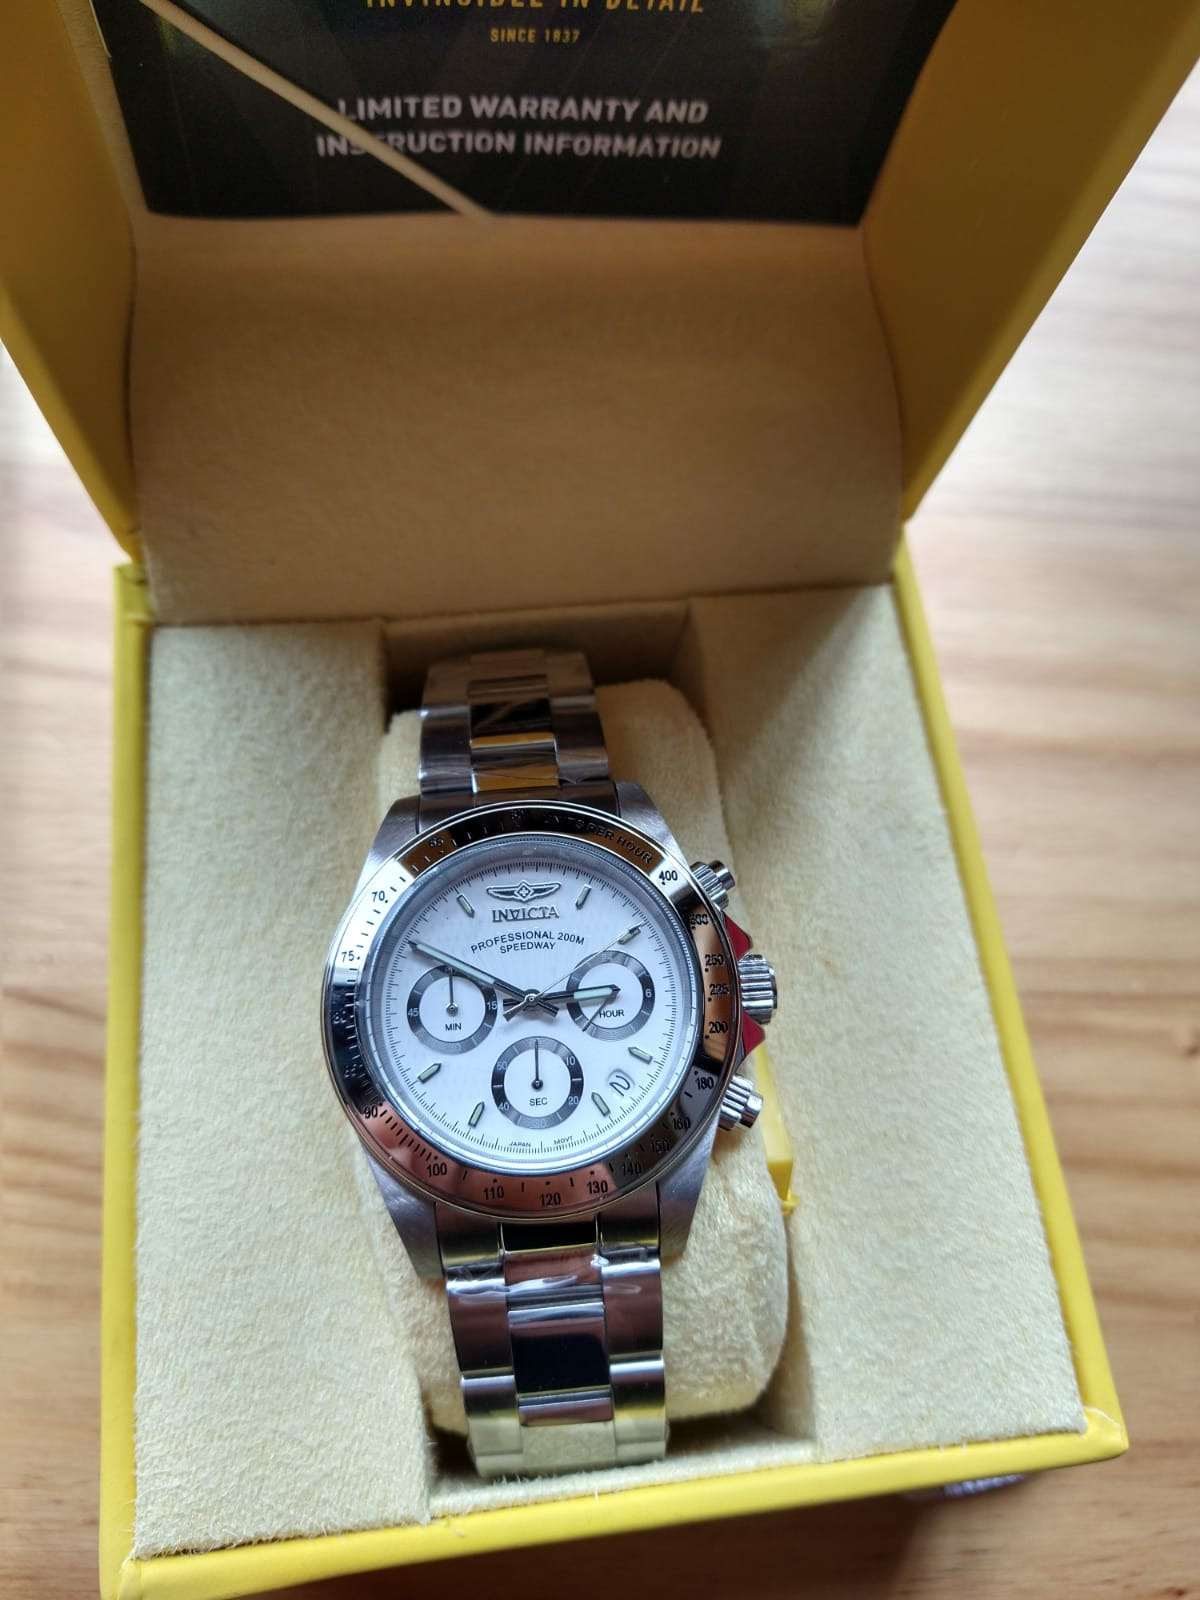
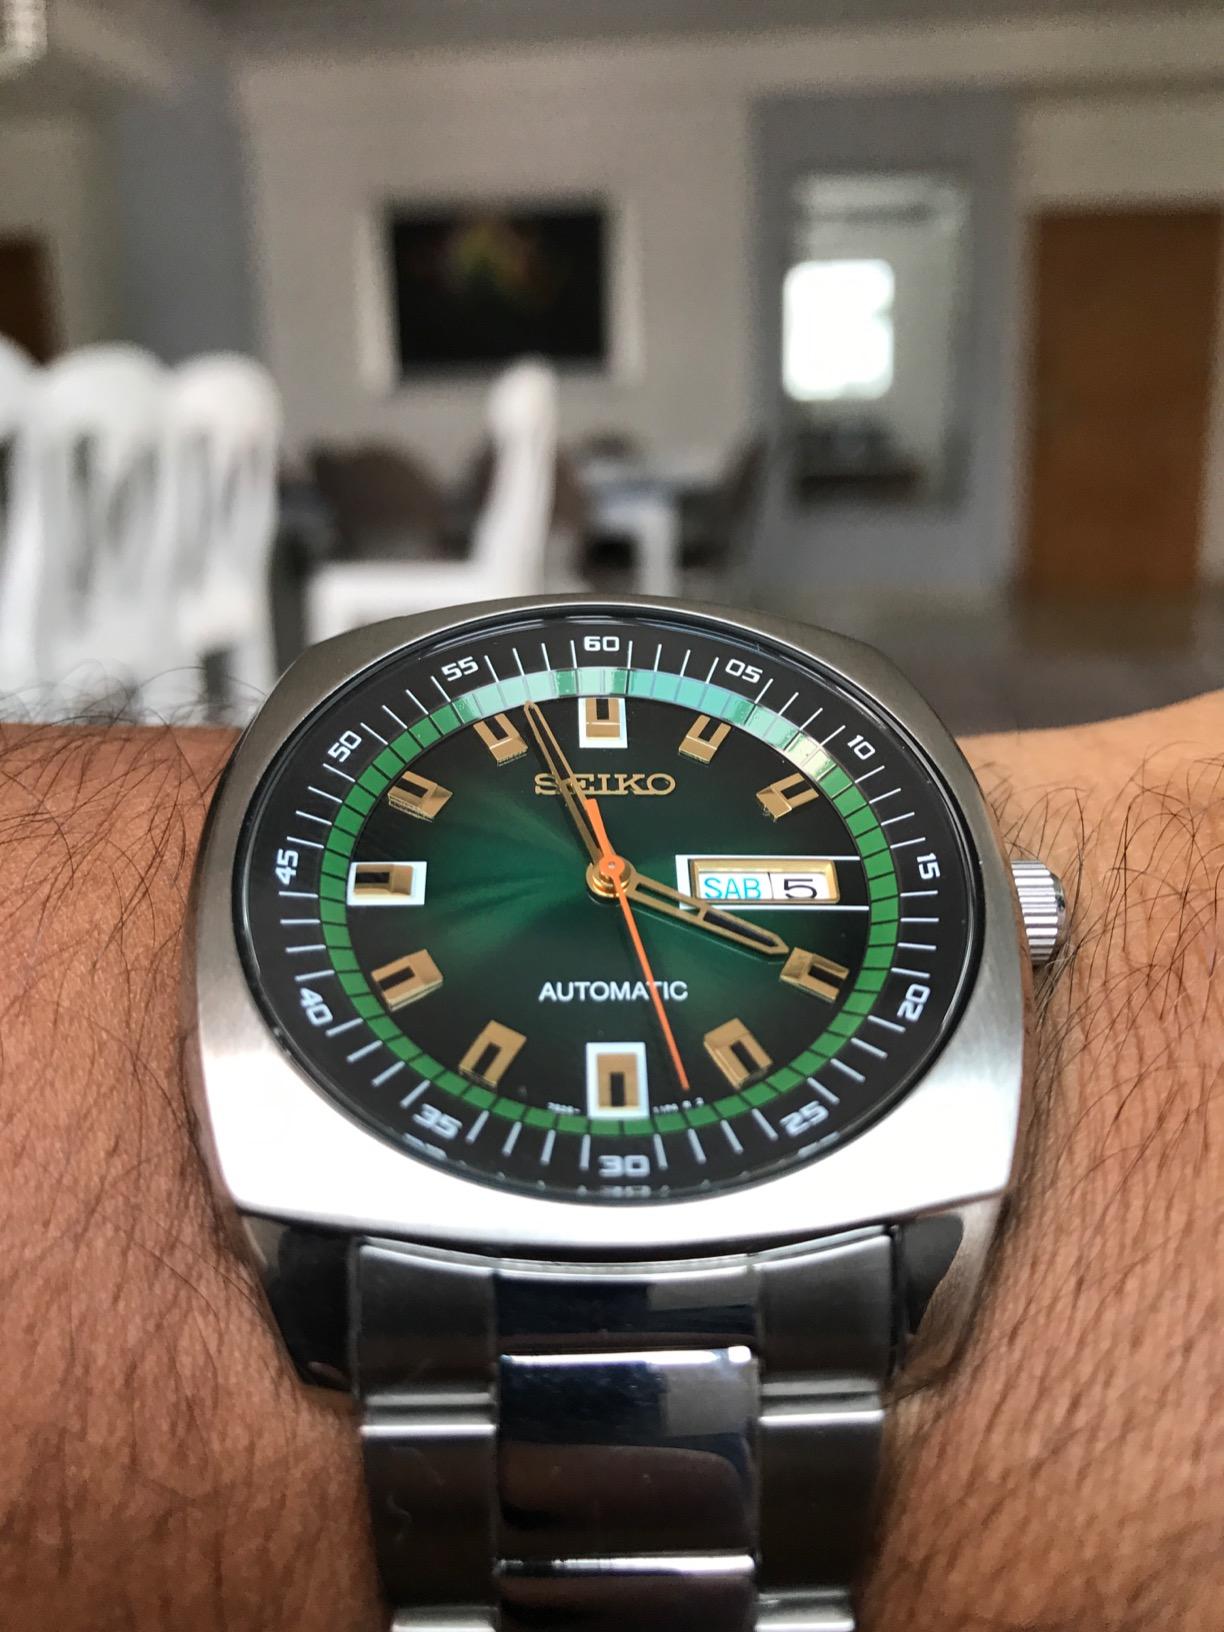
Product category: accessories_watch
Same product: no